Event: Ecuador Earthquake
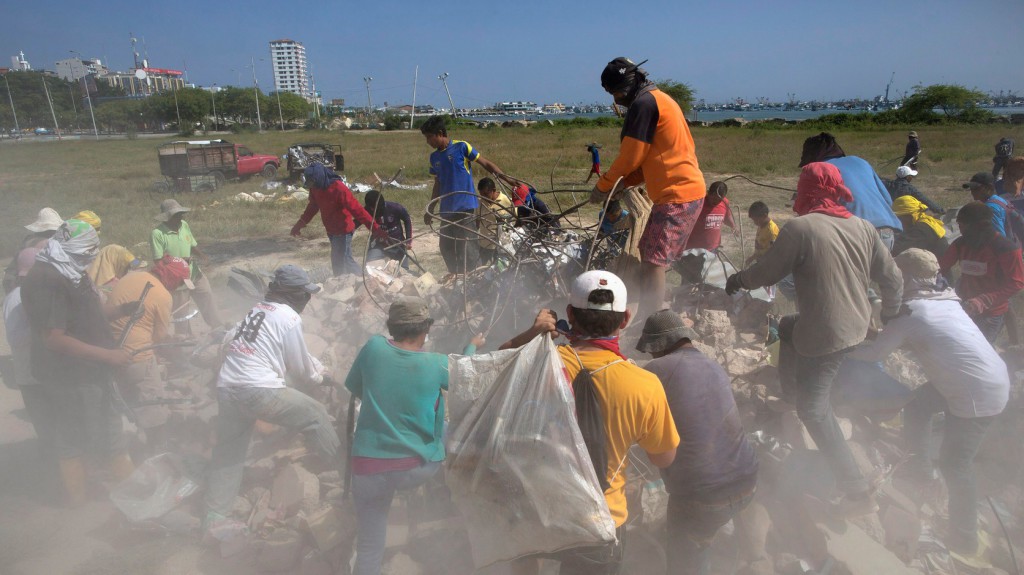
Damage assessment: damage